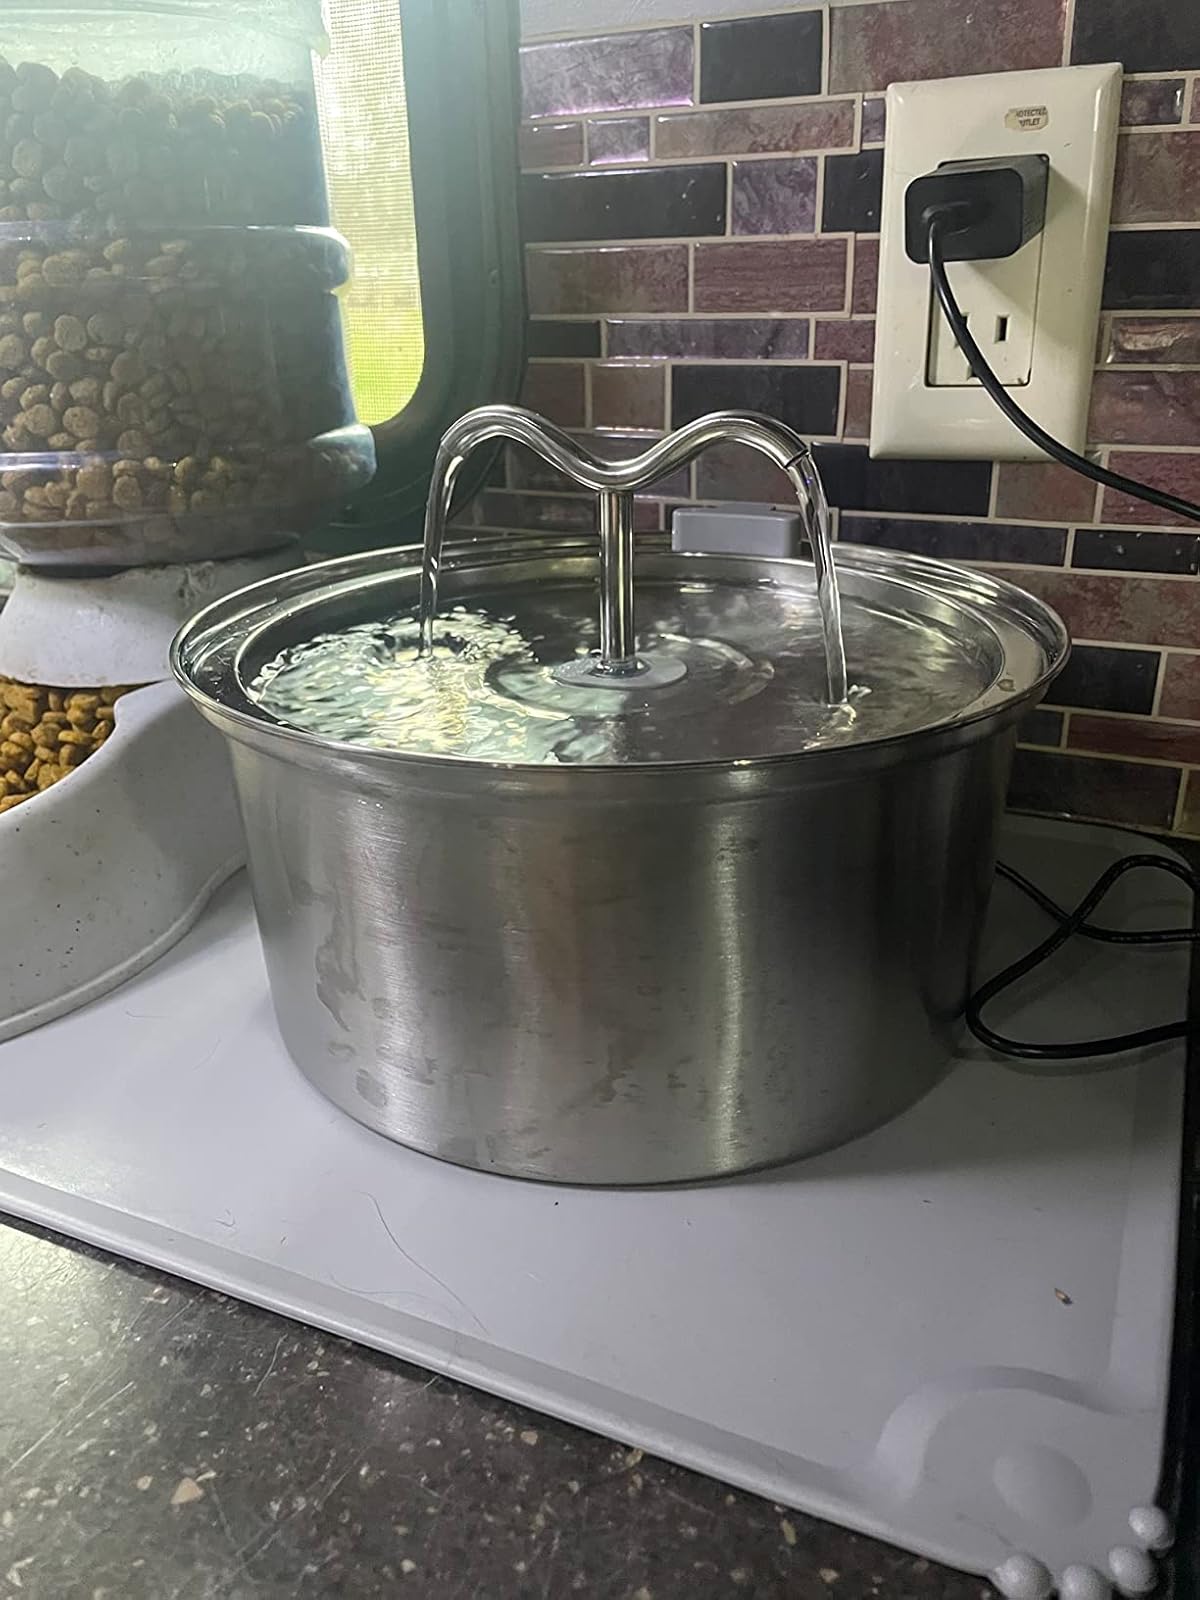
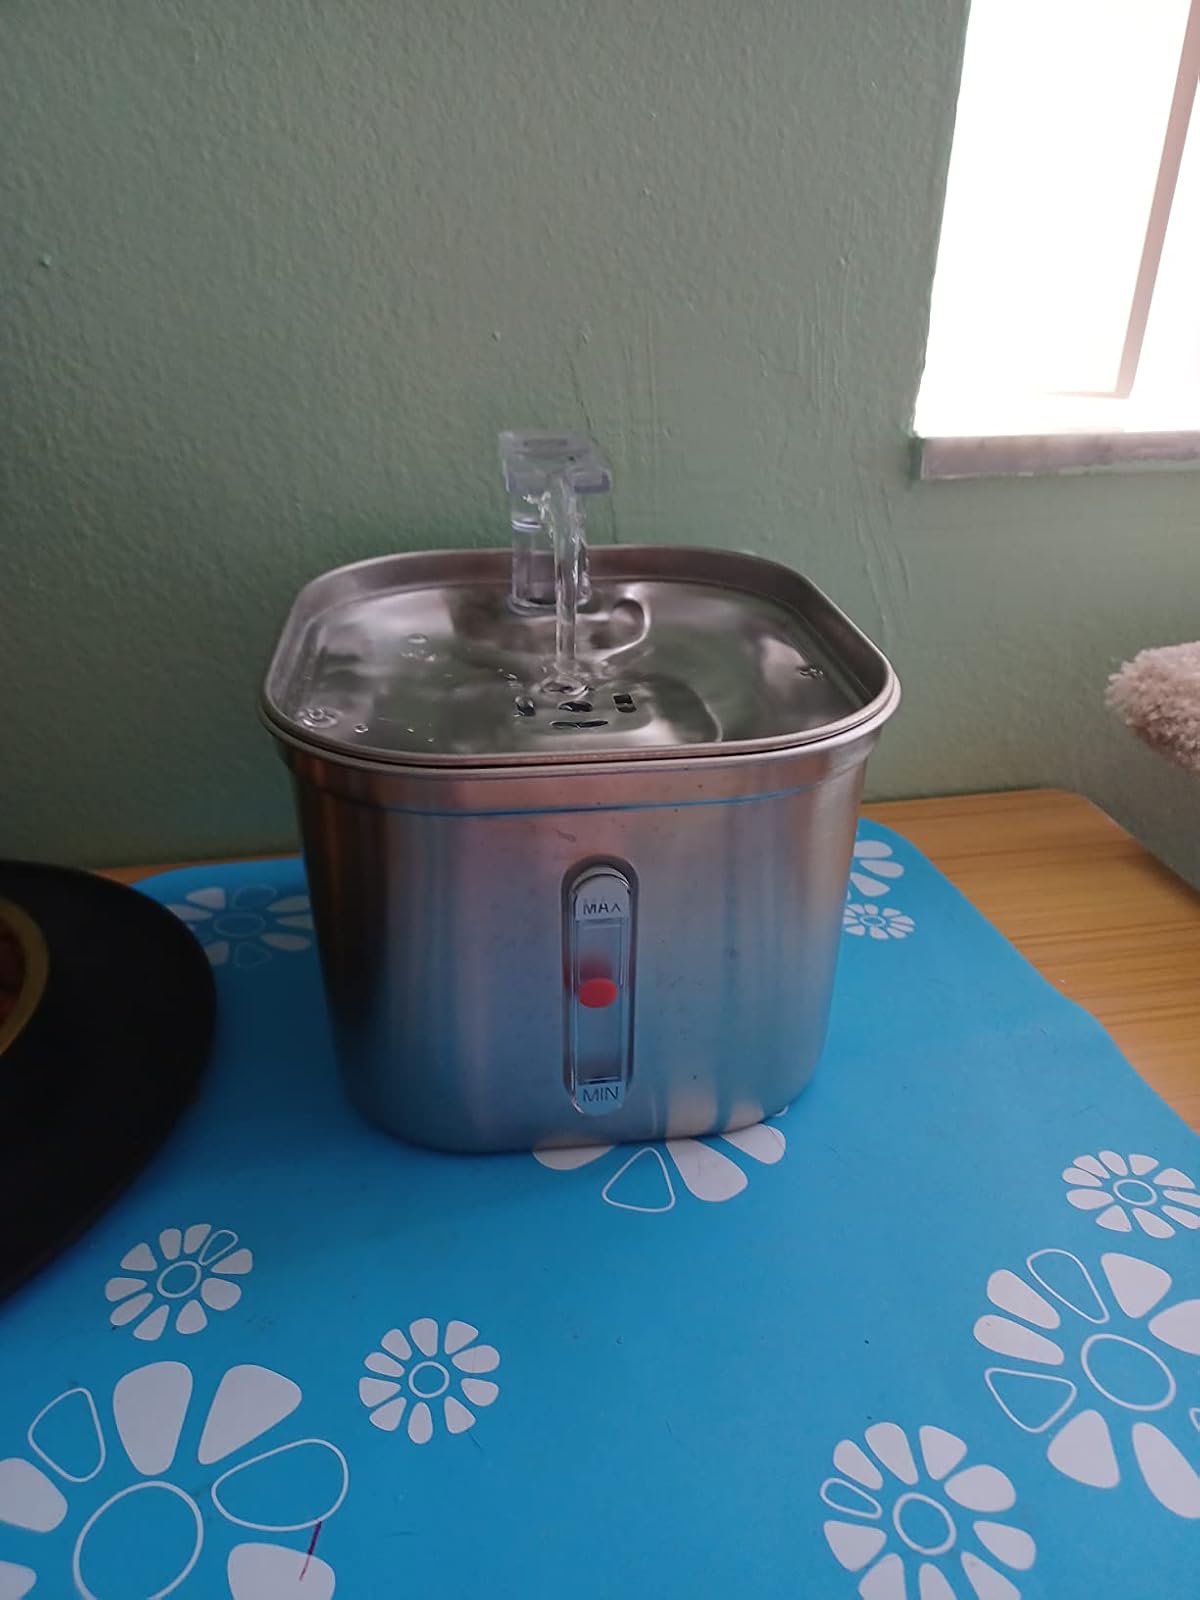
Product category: items_bowl
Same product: no